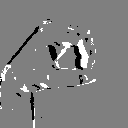
ASL letter: o